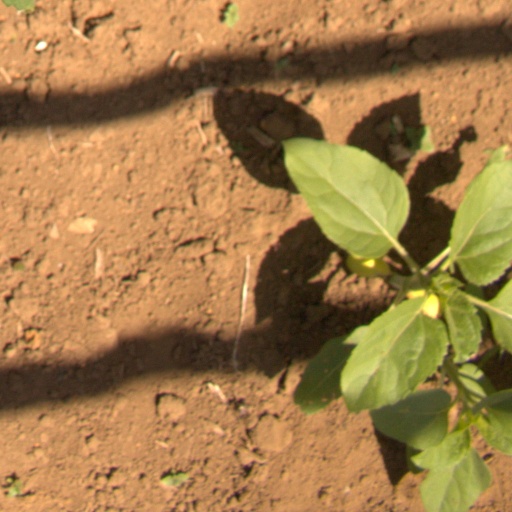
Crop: Jerusalem artichoke